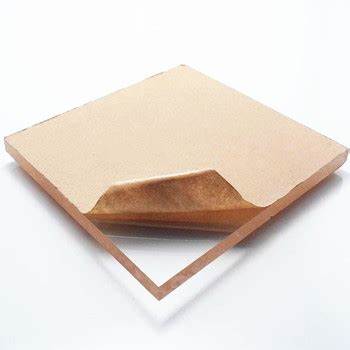
Waste category: paper